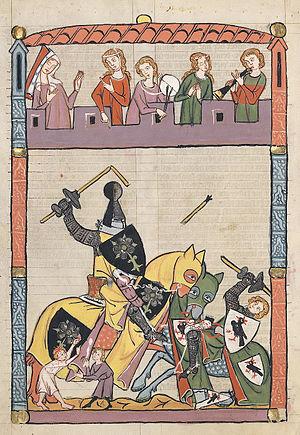
Le destrier est un cheval de guerre ou de tournois, associé aux chevaliers du Moyen Âge, en Europe occidentale. Entraîné à porter son cavalier en armure et ses équipements en situation de conflit, rompu à la charge au galop lors de jeux militaires, il est le plus coûteux et le plus réputé des chevaux de l'époque. Son utilisation en tournoi remonte peut-être à la fin du XIᵉ siècle. Au combat, il se généralise au milieu du XIIᵉ siècle. Il joue un grand rôle sur les champs de bataille occidentaux jusqu'à l'arrivée de la poudre à canon à la fin du XIVᵉ siècle, dont l'emploi met définitivement fin à la suprématie militaire de la chevalerie au début du XVIᵉ siècle. La pratique des tournois continue jusqu'au début du XVIIᵉ siècle, puis le dressage classique s'impose parmi la noblesse. Les destriers disparaissent des registres, remplacés par des chevaux baroques.